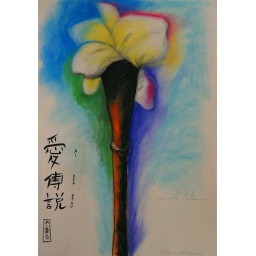
Everyone visiting me will see this.Pastel and ink on paper (100x70) Hana is flower in Japanese.